Religion in Norway

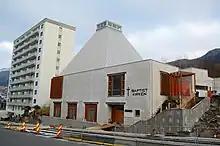
A Norwegian Baptist church in Bergen where many of the worshipers are Christian immigrants

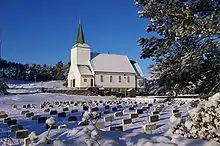
Most Norwegian villages have their own churches, like this one in Askøy.

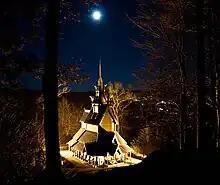
A stave church in Norway

An act approved in 2016 created the Church of Norway as an independent legal entity, effective from 1 January 2017. The Church of Norway was previously the country's public religion, and its central administrative functions were carried out by the Royal Ministry of Government Administration, Reform and Church Affairs until 2017. The Evangelical Lutheran Church is still mentioned in the constitution.